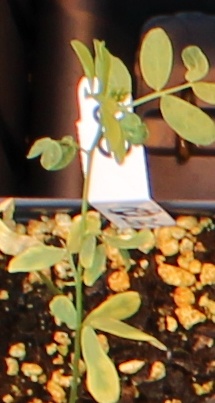
Label: Lentil